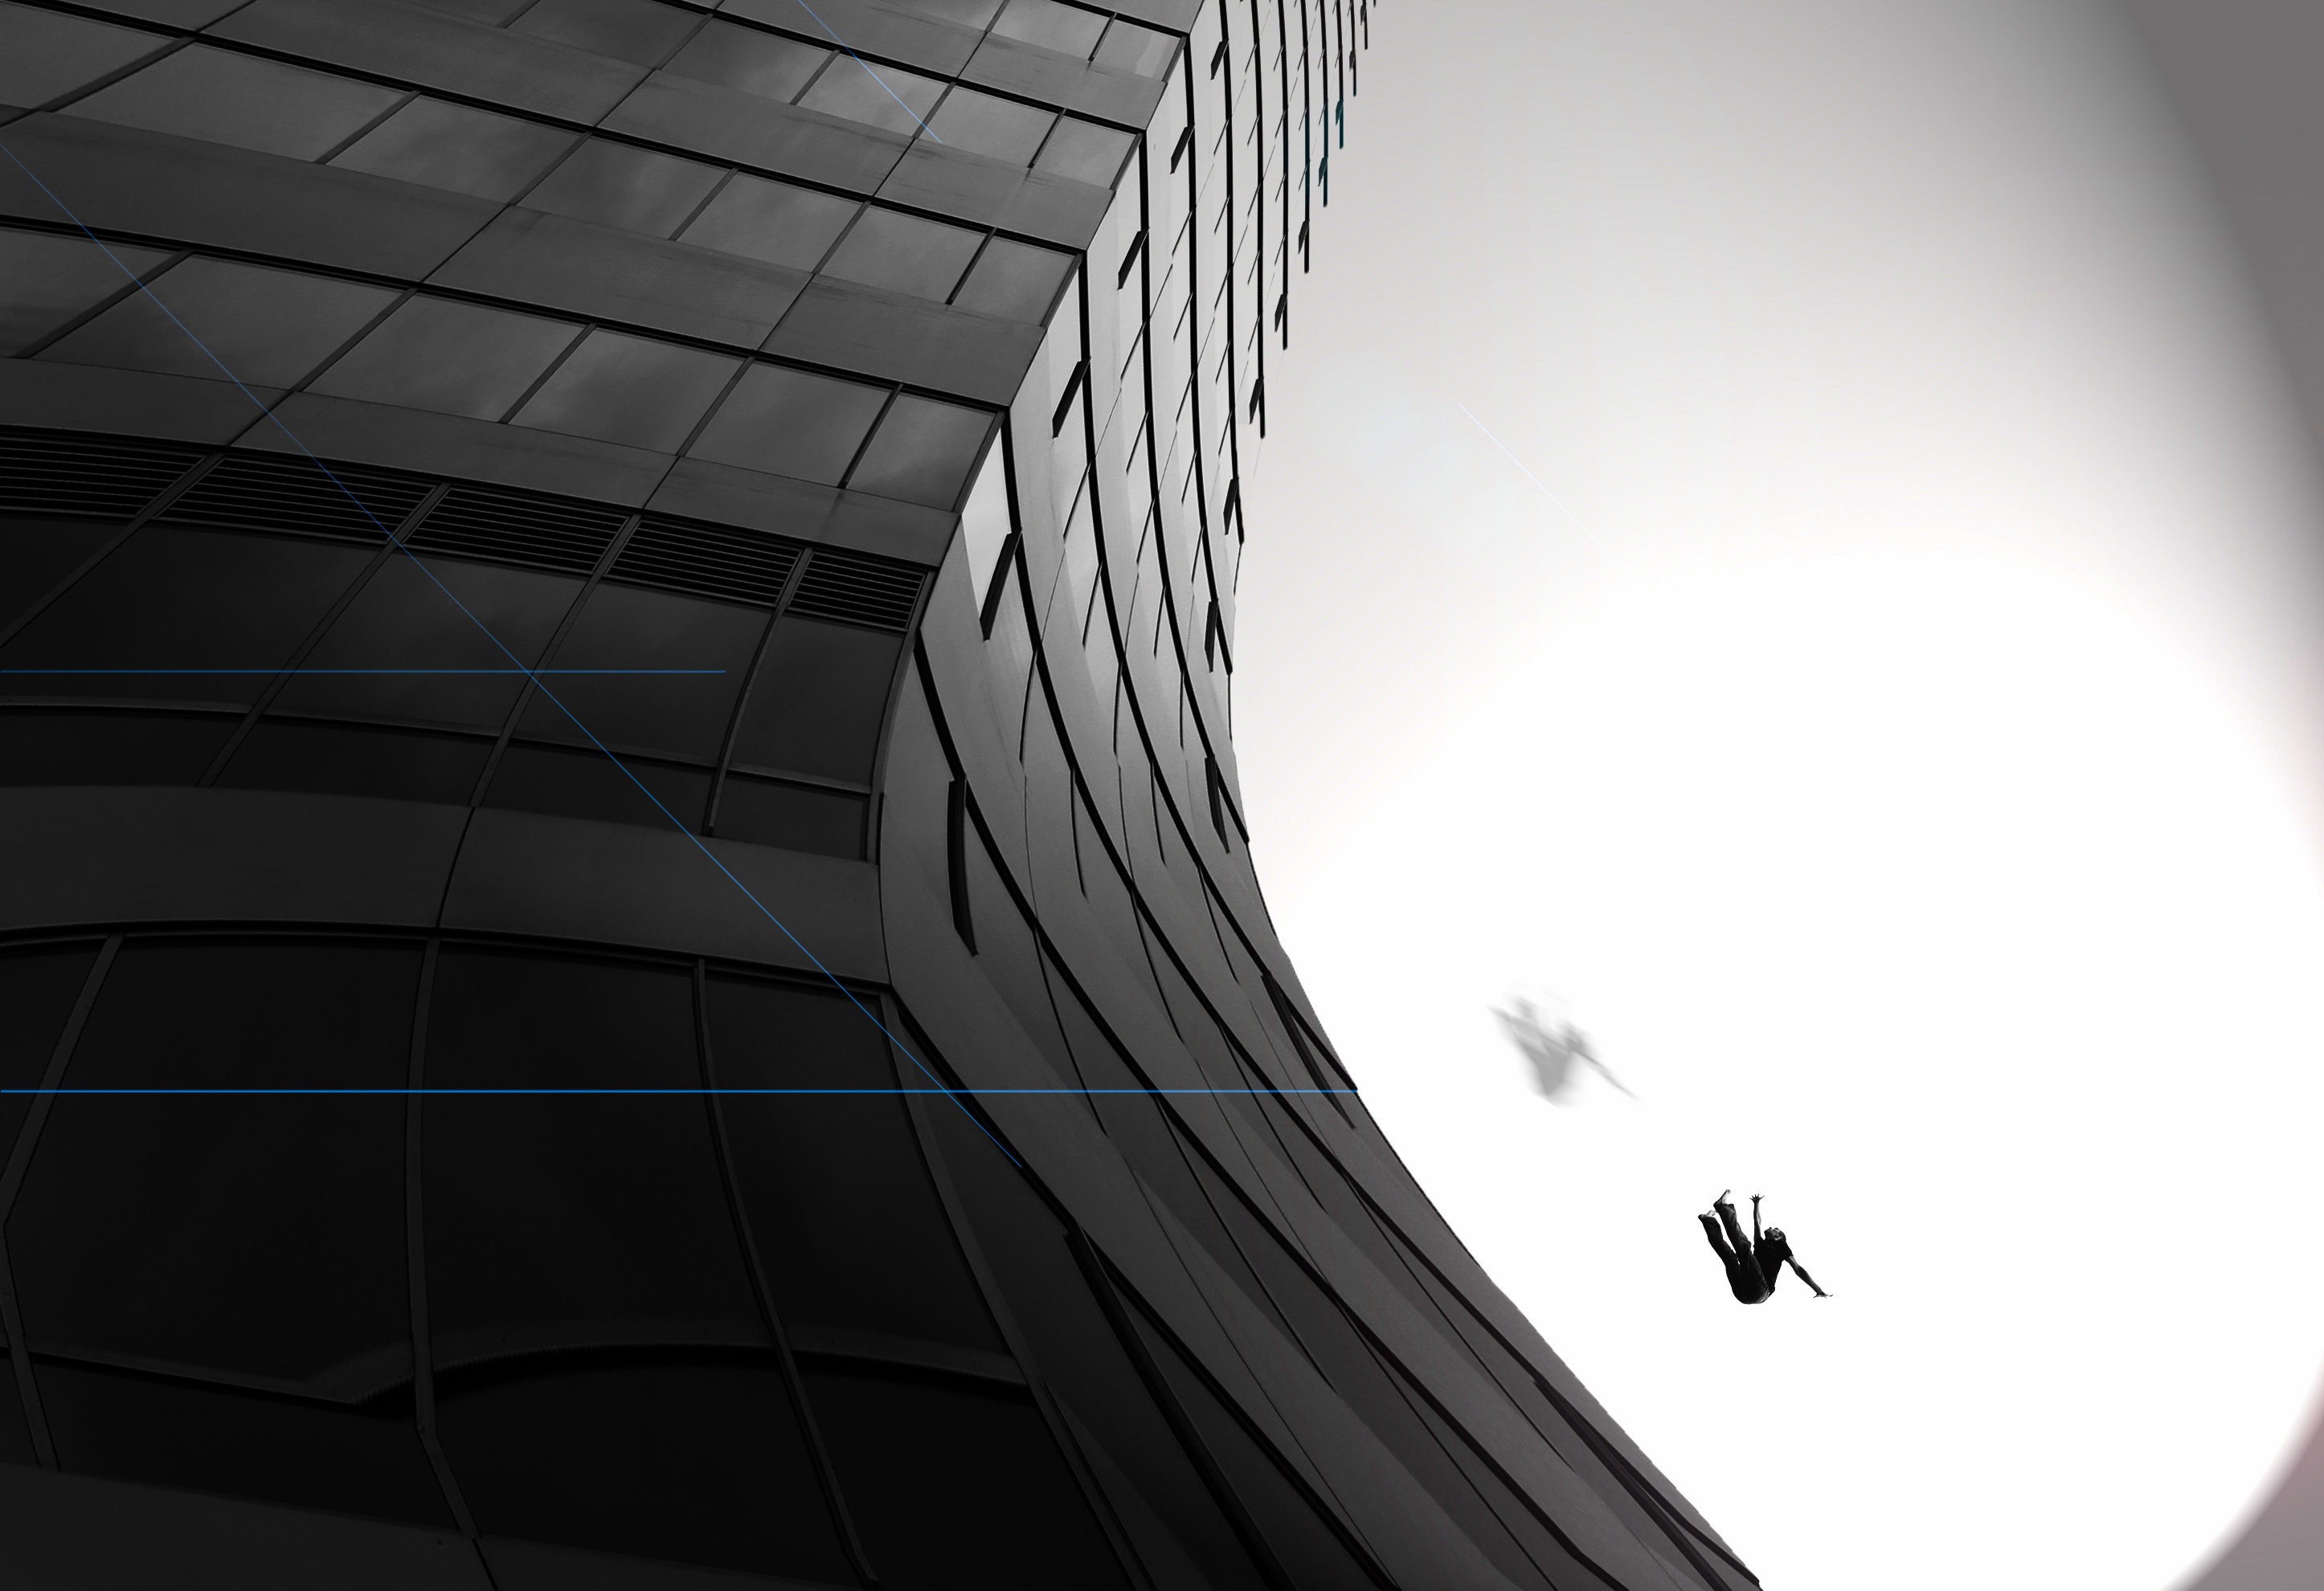
wing, light, black and white, line, monochrome, design, symmetry, shape, screenshot, monochrome photography